British Rail Class 60

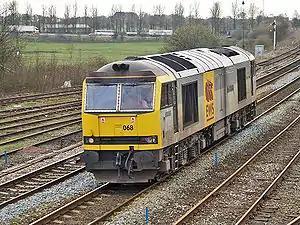
An EWS Class 60 at Castleton East Junction

The British Rail Class 60 is a class of Co-Co heavy freight diesel-electric locomotives built by Brush Traction. They are nicknamed "Tugs" by rail enthusiasts.